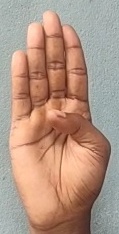
ASL sign: B